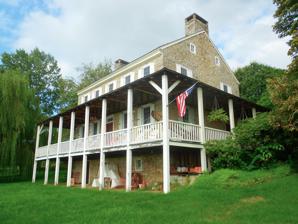
Building: John Gray House (Port Matilda, Pennsylvania)
Country: United States of America
Year built: 1793
Historic house in Pennsylvania, United States United States historic place John Gray House U.S. National Register of Historic Places Show map of Pennsylvania Show map of the United States Location East of Port Matilda off Pennsylvania Route 550, south of U.S. Route 220, Port Matilda , Patton Township, Pennsylvania Coordinates 40°49′28″N 77°58′29″W / 40.82444°N 77.97472°W / 40.82444; -77.97472 Area 6 acres (2.4 ha) Built 1793 Architectural style Georgian NRHP reference No. 75001628 Added to NRHP April 3, 1975 John Gray House is a historic home located at Port Matilda , Patton Township , Centre County, Pennsylvania . It was built in 1793, and is a 2 + 1 ⁄ 2 -story, five-bay, stone dwelling with an exposed basement.  The interior has a traditional Georgian center hall plan. It was added to the National Register of Historic Places in 1975. Gable end Datestone reading "Gray" with year illegible References